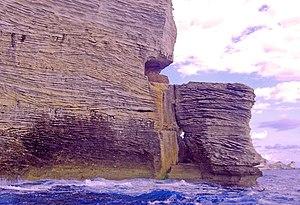
Gouvernail de la corse
Bonifacio est une commune française située dans la circonscription départementale de la Corse-du-Sud et le territoire de la collectivité de Corse. Elle appartient à l'ancienne piève de Bonifacio dont elle était le chef-lieu.
Le gouvernail de la Corse est un rocher au sud de la Corse. Creusé dans la roche vers 1880, un passage permet d'accéder à une bouche à feu aménagée pendant l'entre-deux-guerres. 168 marches descendent dans la pierre et mènent vers un rocher qui offre une vue sur les bouches de Bonifacio et la Sardaigne. Il porte ce nom en raison de sa forme, qui rappelle un étambot.